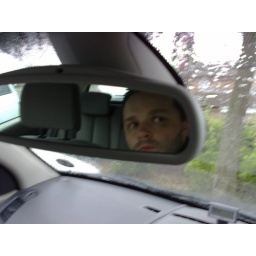
Items in the rear view mirror . . . . bored in the car :) (and no I wasn't moving at the time)